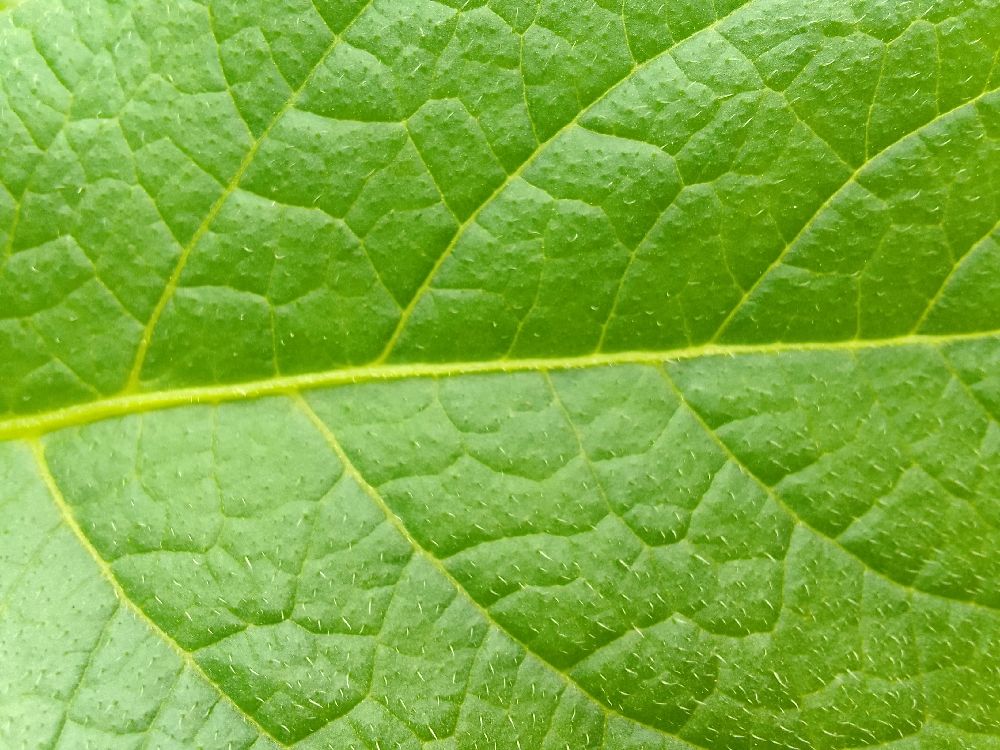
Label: Healthy